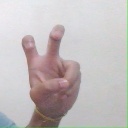
अक्षर: ई